Luke Macfarlane

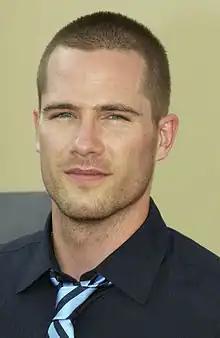
Macfarlane in 2006

Thomas Luke Macfarlane (born 19 January 1980) is a Canadian actor and former singer. He is known for playing Scotty Wandell on the ABC television drama "Brothers & Sisters" (2006–2011), RAC Agent D'avin Jaqobis on the Space television science fiction series "Killjoys" (2015–2019), the romantic lead in a number of Hallmark Channel movies, and Aaron in "Bros".